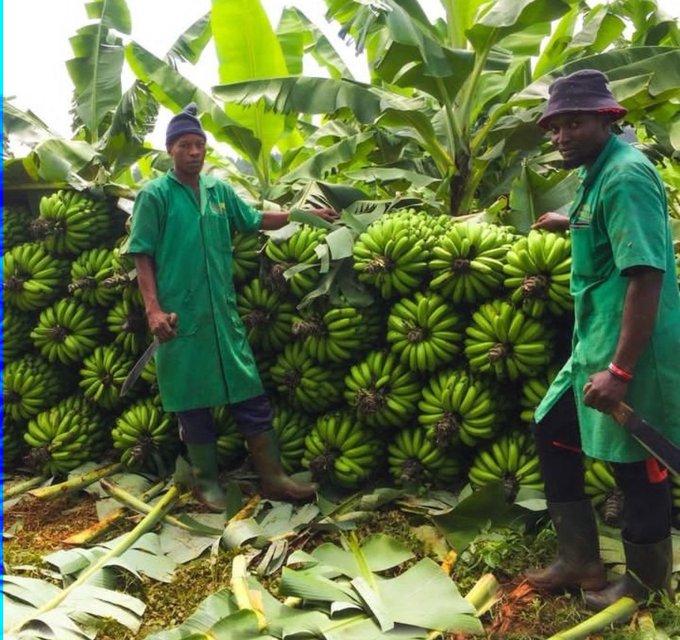
Watu wawili  waliovalia mavazi maalum, walio katika eneo la wazi lililozungukwa na mikungu ya ndizi, kuashiria ni eneo litumikalo kwa ajili ya uzalishaji wa zao hilo la biashara.